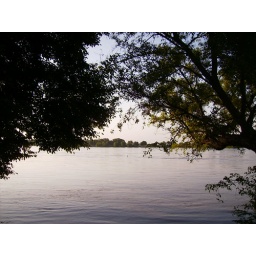
In those day, water flow in river was plentyfull